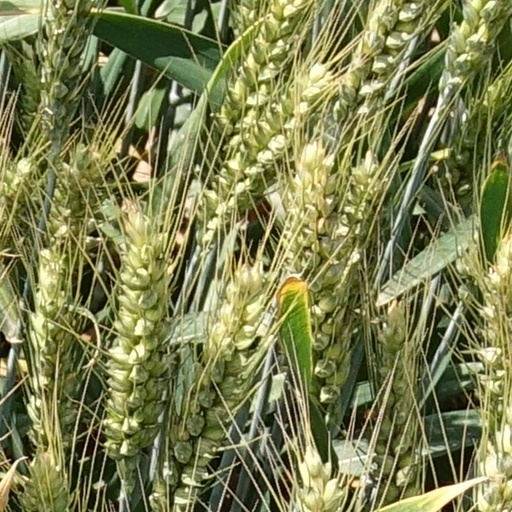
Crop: wheat